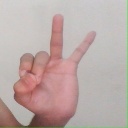
अक्षर: ण